Gabriel

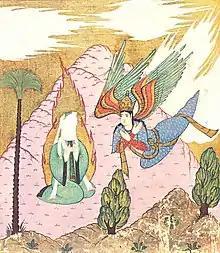
A 16th-century Siyer-i Nebi image of the archangel Jibril (Gabriel) visiting Muhammad

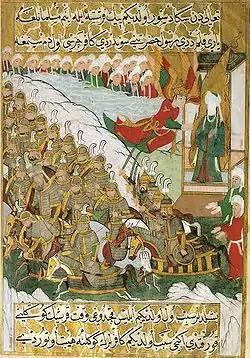
Muhammad at the Battle of Badr, advised by an angel (Siyer-i Nebi, 16th century)

Gabriel's first appearance in the New Testament is found in of Chapter 1 of the Gospel of Luke, in which he relates the annunciation of the birth of John the Baptist. John's father Zechariah was childless because his wife Elizabeth was barren. An angel appears to Zechariah to announce the birth of his son. When Zechariah questions the angel, the angel identifies himself as Gabriel.